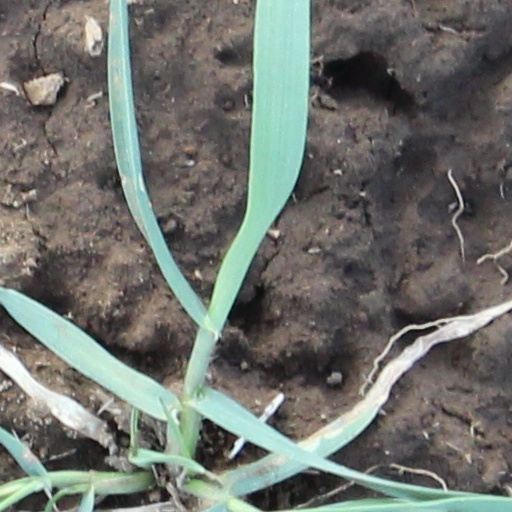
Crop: wheat